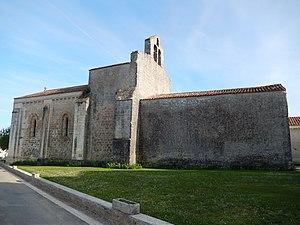
L'église Saint-Révérend de La Croix-Comtesse (Charente-Maritime, France). Façade nord.
La Croix-Comtesse est une commune du Sud-Ouest de la France, située dans le département de la Charente-Maritime.